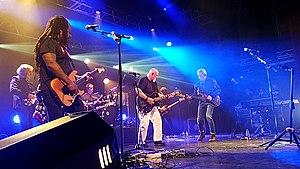
Alice Botté et sa ""brûlée"" + CharlElie Couture + Karim Attoumane"
Yves Botte, dit Alice Botté, né le 10 mai 1959, est un guitariste français.